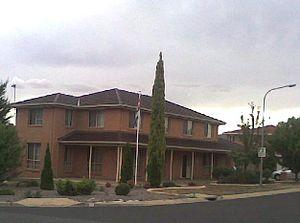
Ceci est une liste des représentations diplomatiques de la République de Cuba, à l'exclusion des consulats honoraires. Cuba a une présence diplomatique mondiale étendue et est le deuxième pays d'Amérique latine avec le plus grand nombre de missions diplomatiques après le Brésil.